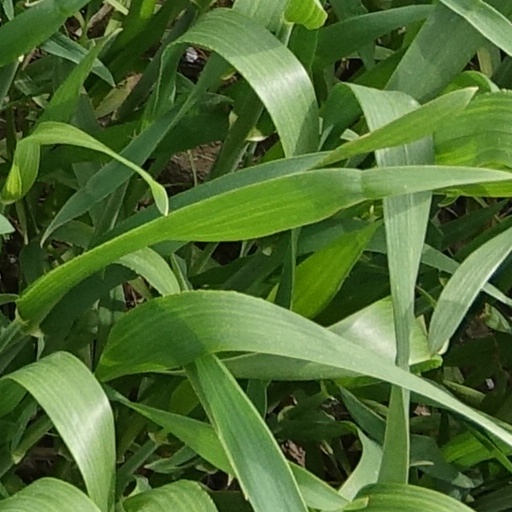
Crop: wheat